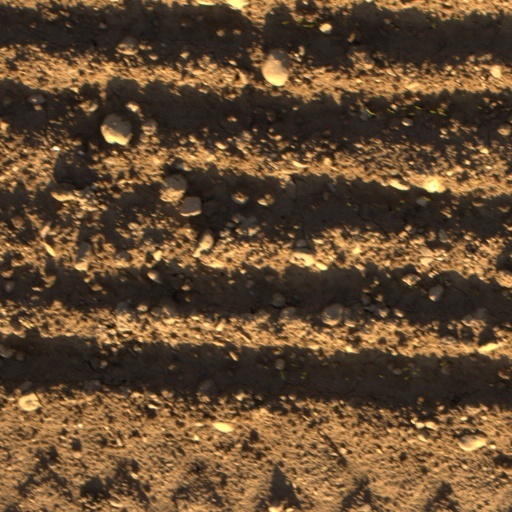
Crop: wheat